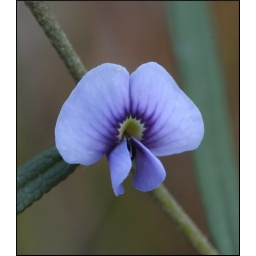
small flower (10 mm across). Growing in dry sclerophyll forest in Berowra Regional Valley Park, NSW, Australia.